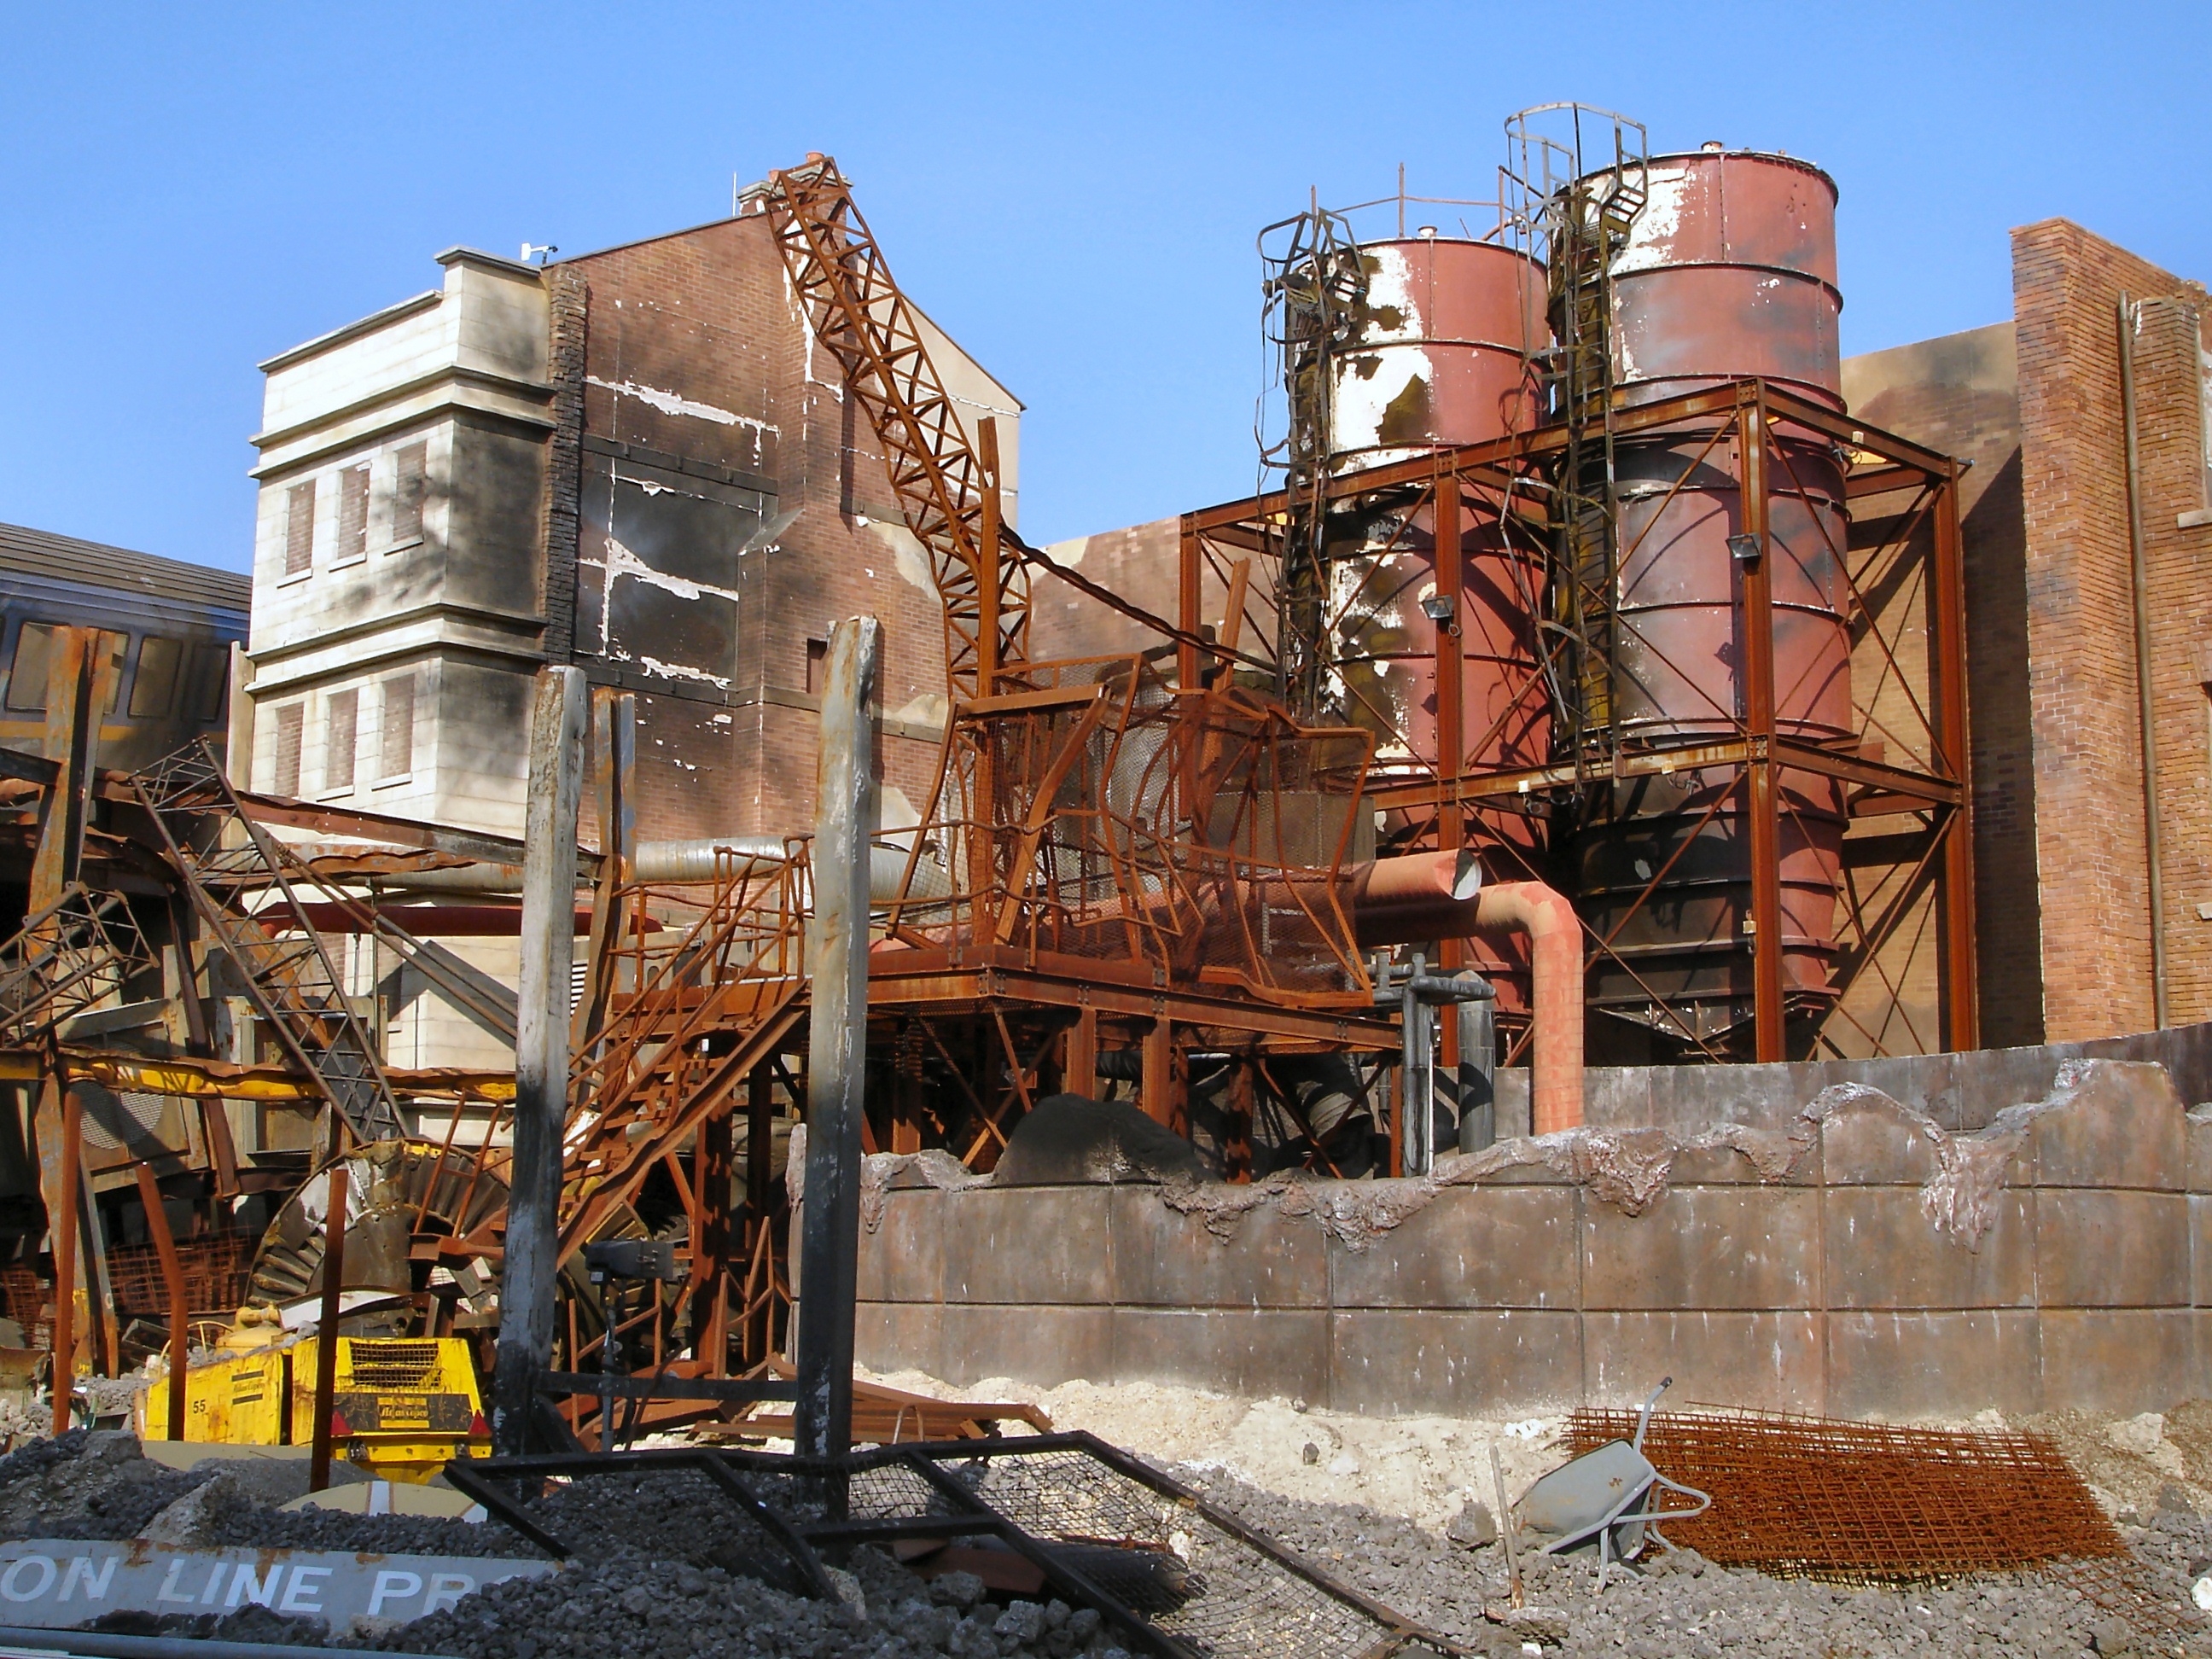
building, city, construction, industry, ruin, disaster, demolition, expired